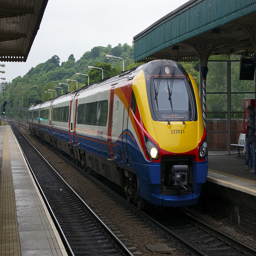
A white and orange train traveling down train tracks.
A brightly colored train on the tracks near a covered platform.
A train on a track pulling into a station.
Large, colorful commuter train going down the tracks.
A train station with a red,white yellow and blue train pulling in on the tracks